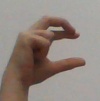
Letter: thal